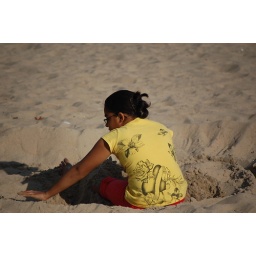
girl in the sand